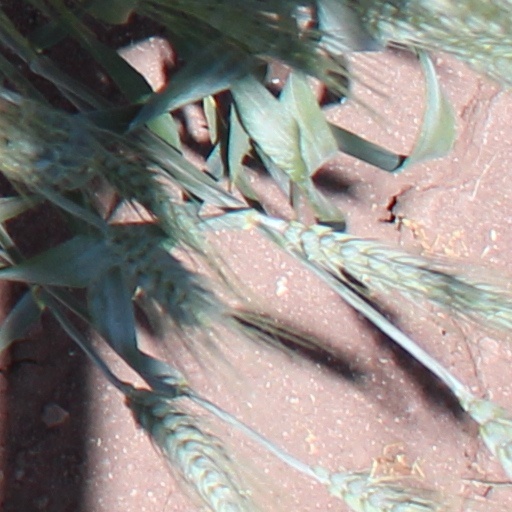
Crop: wheat